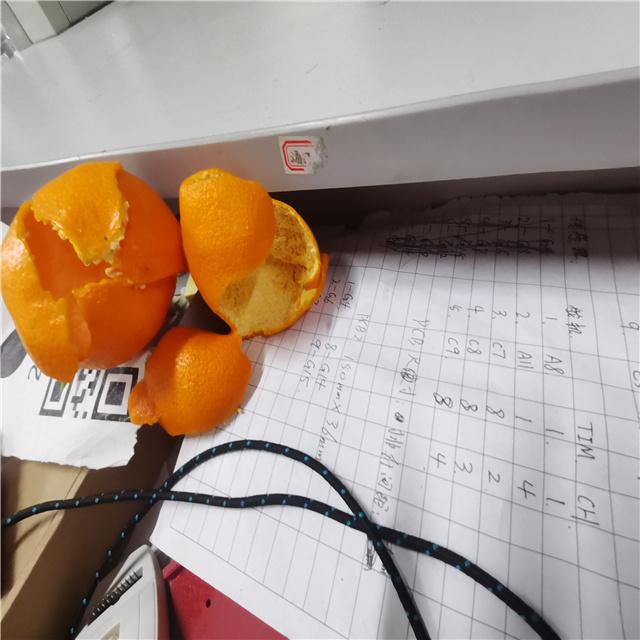
Label: peels